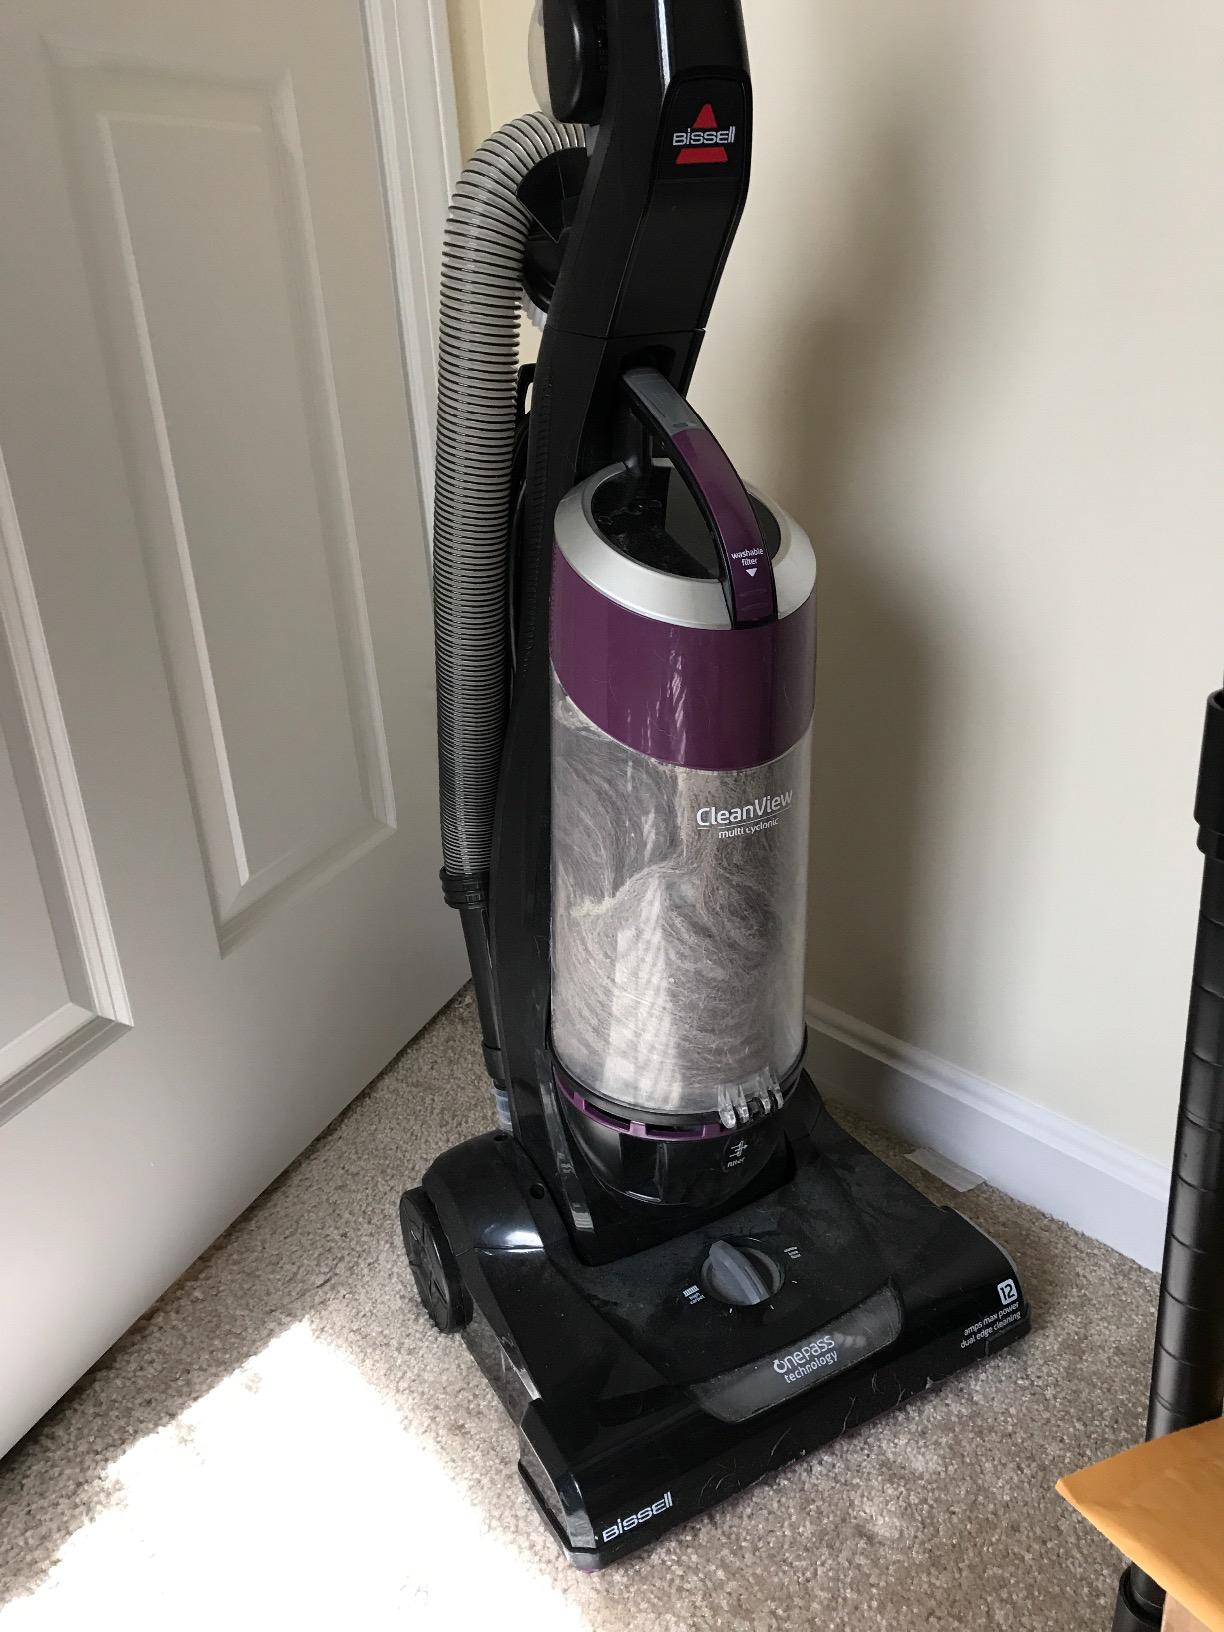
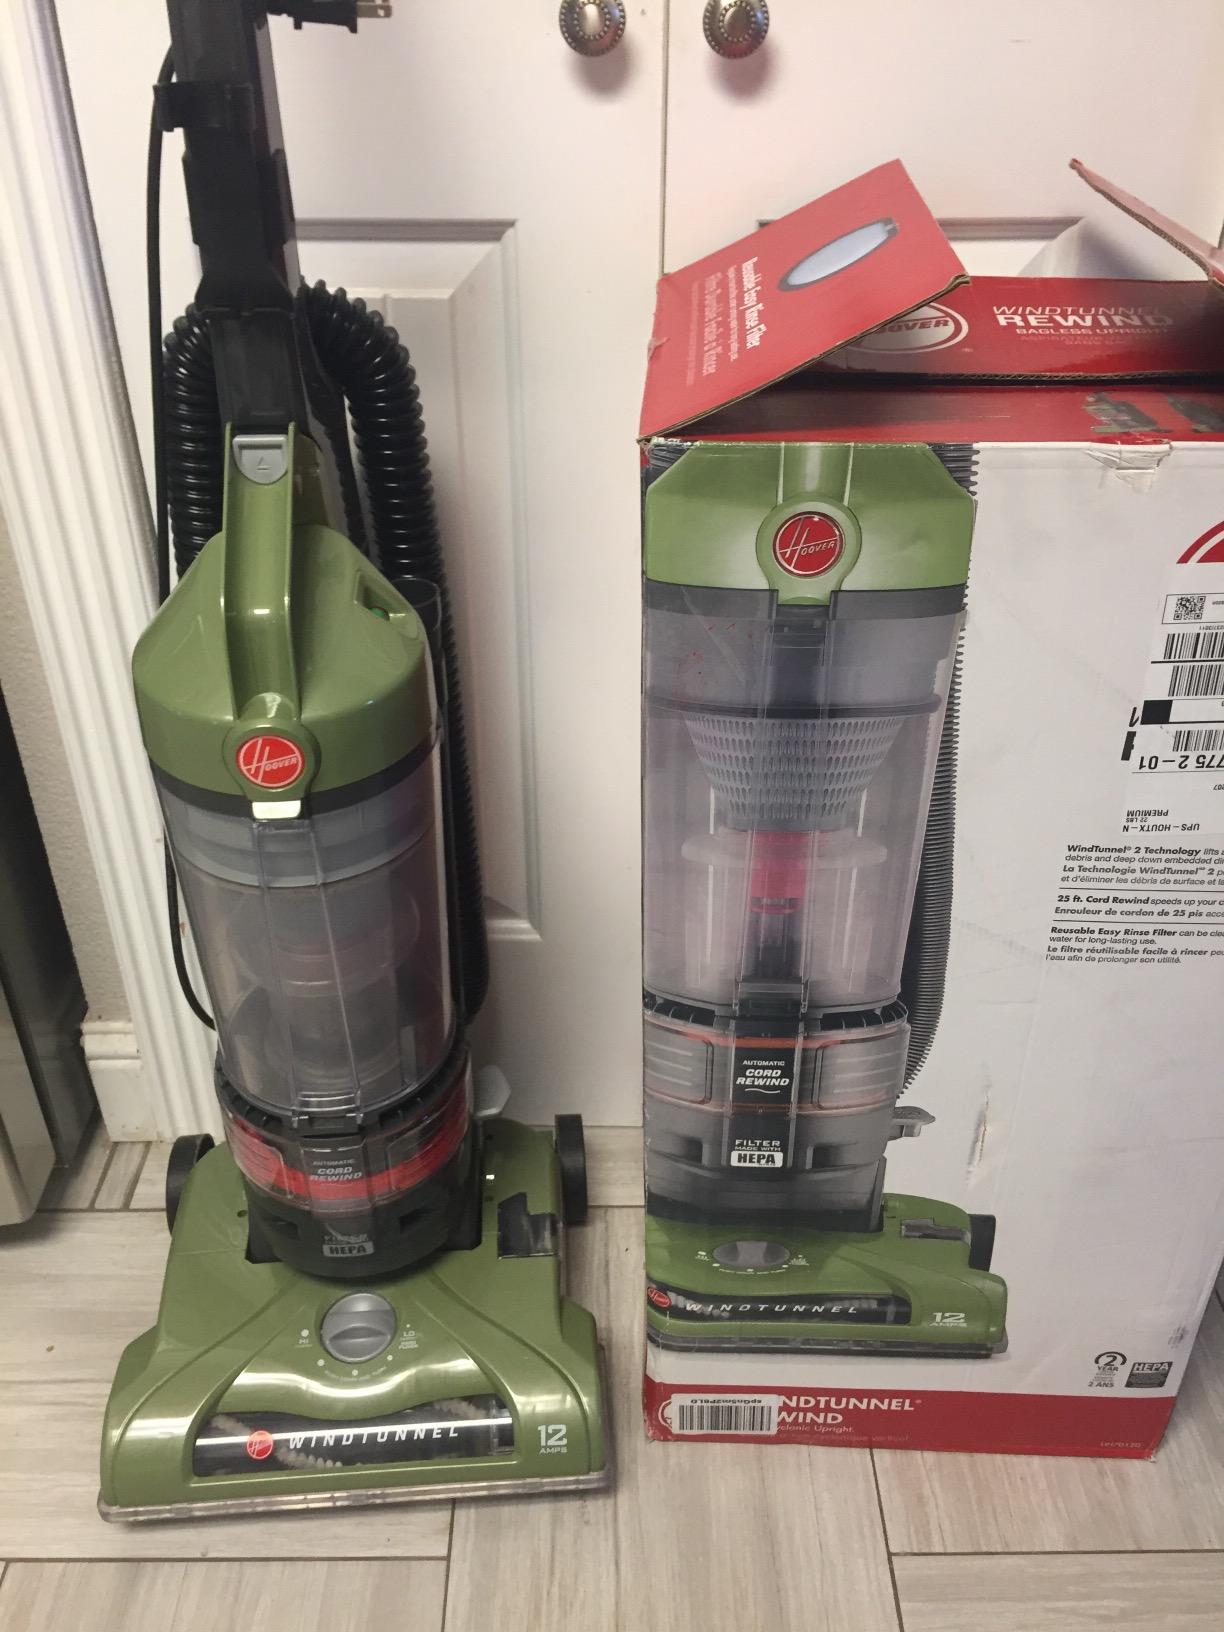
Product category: items_vacuum
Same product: no